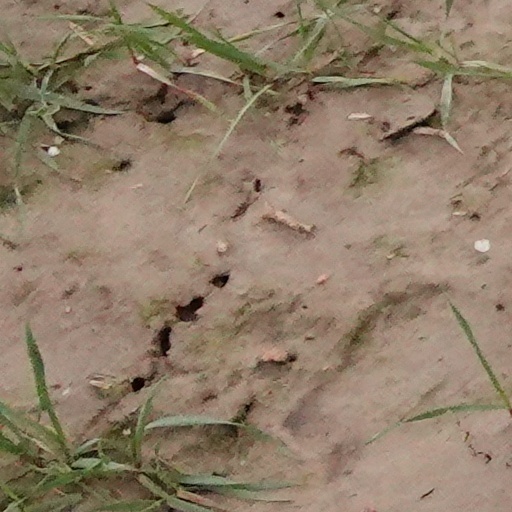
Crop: wheat